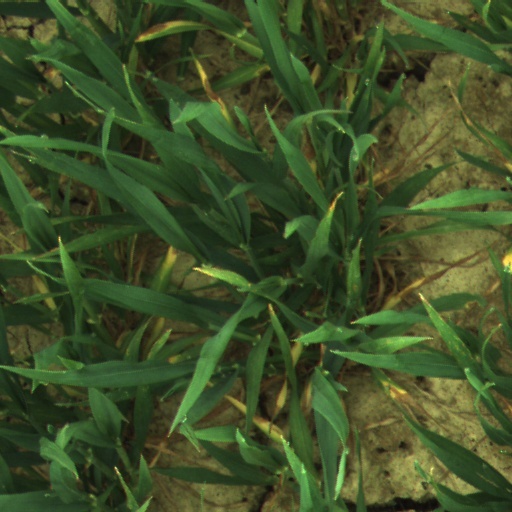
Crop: wheat